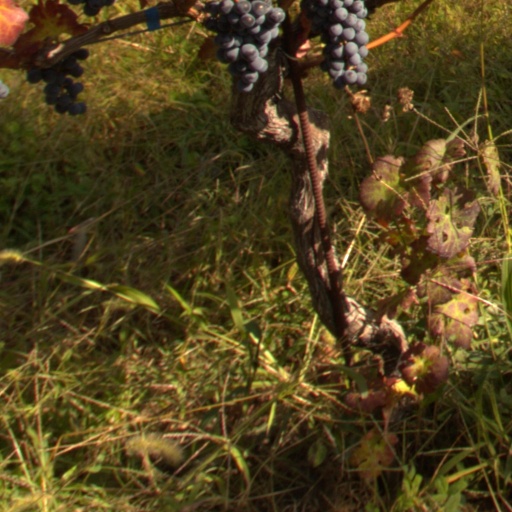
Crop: grape